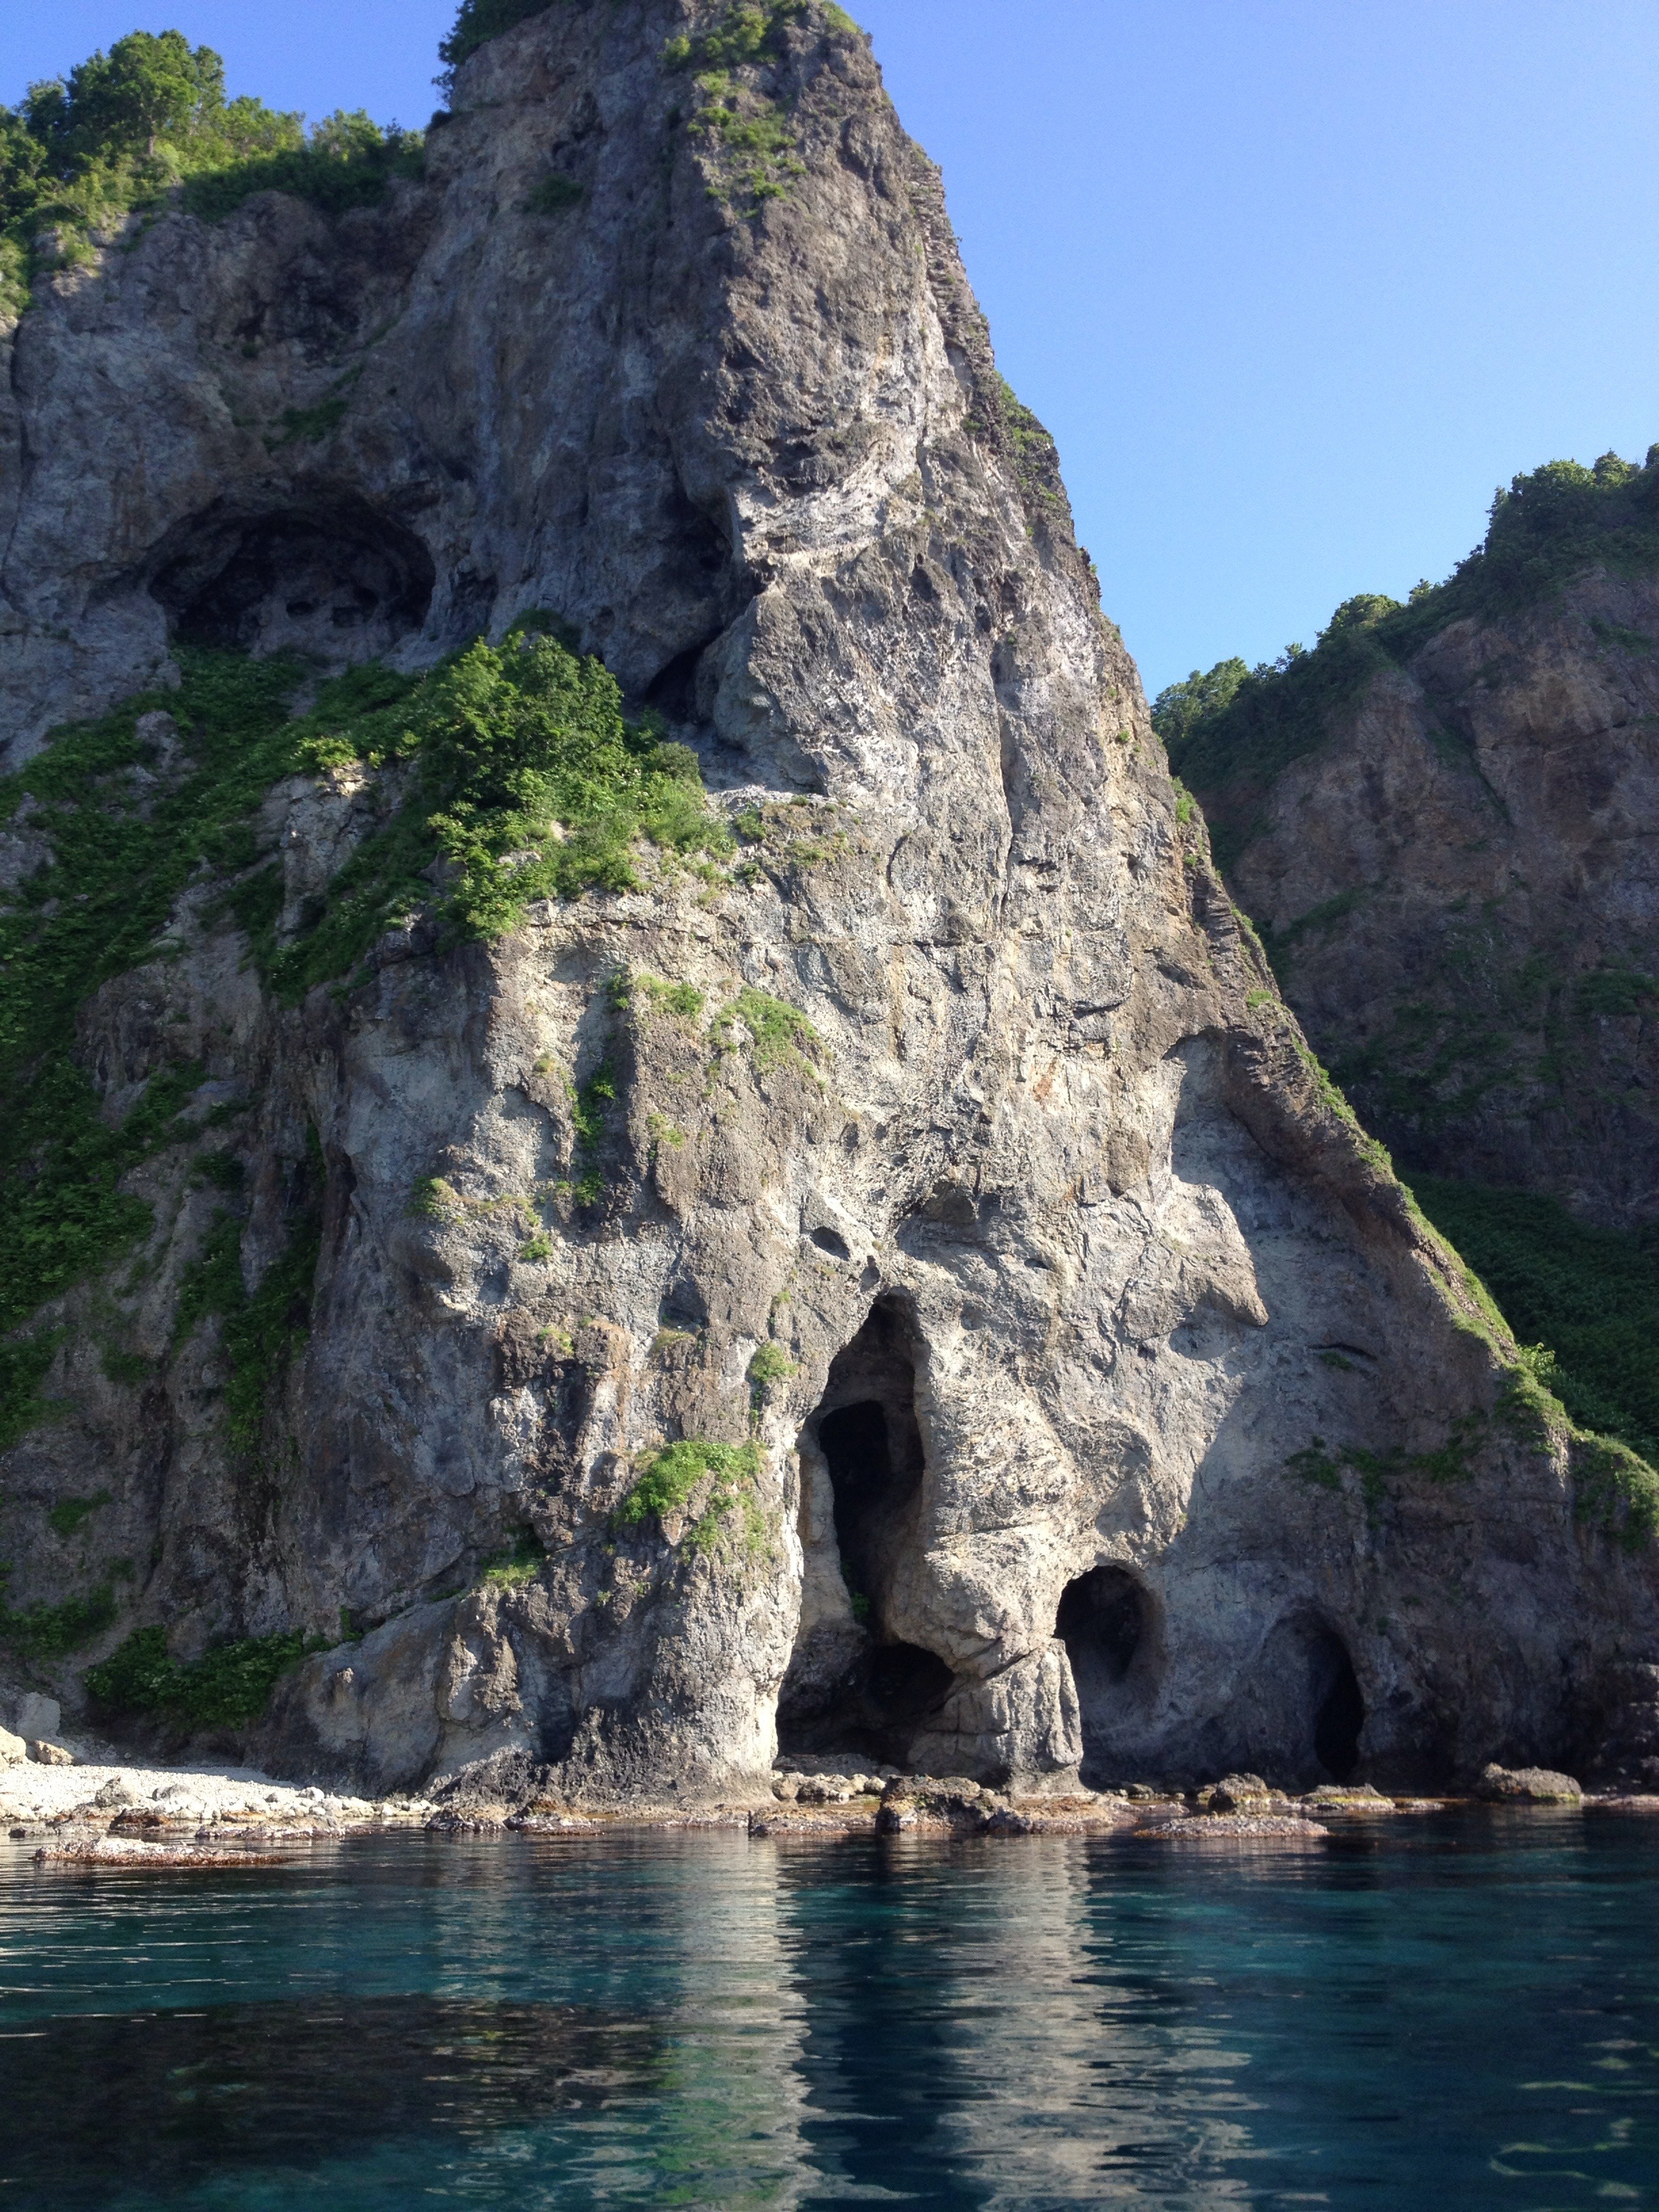
sea, coast, water, rock, formation, cliff, cave, bay, blue, fjord, stack, terrain, geology, cape, wadi, landform, emerald green, natural arch, sea cave, geographical feature